Rick Mears

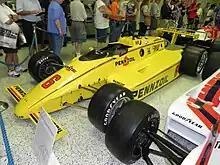
Mears' winning car from the 1984 Indianapolis 500

For 1983 the Penske team acquired the Pennzoil sponsorship with its yellow paint scheme. Teammate Al Unser took that year's title. The team switched to the March chassis for the 1984 Indianapolis 500 after the Penske chassis proved unsuccessful in the first two races of the year. Mears scored his second Indy win that May but suffered severe leg injuries later in the year in a crash at Sanair Super Speedway. The March chassis, like most contemporary open-wheel racing cars, sat the driver far forward in the nose, with little protection for the legs and feet.